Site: brandenburg
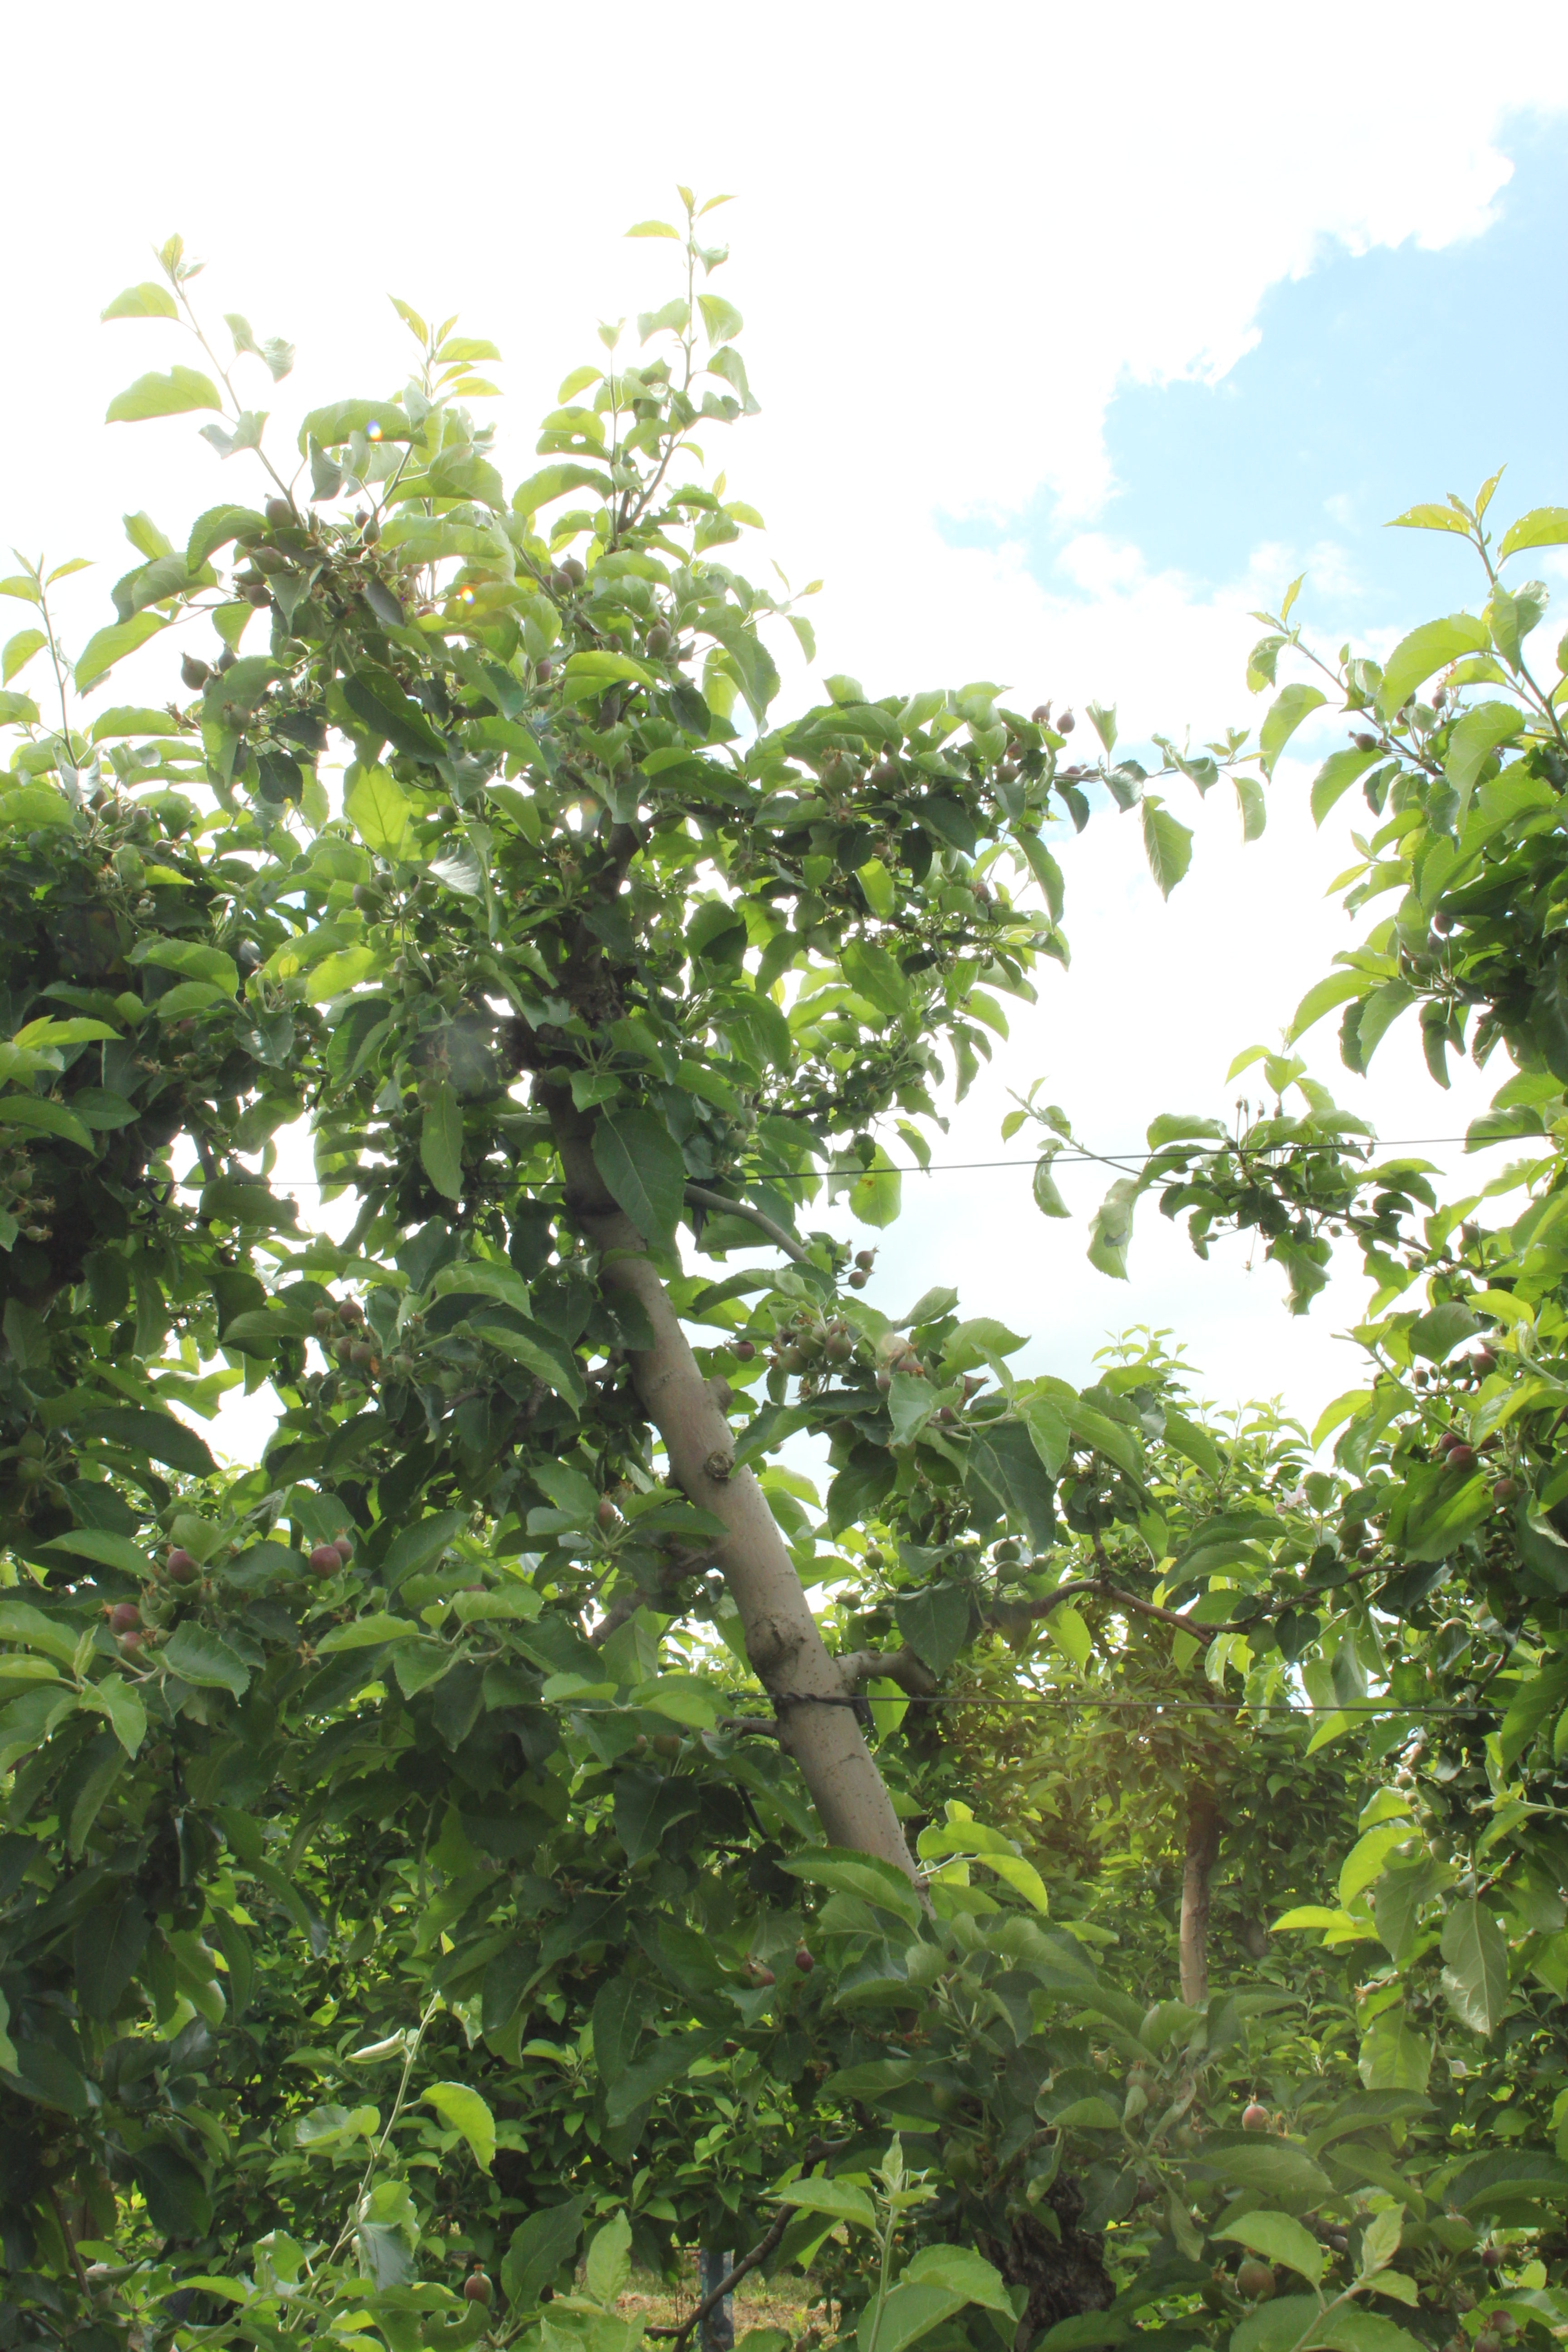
Growth stage (BBCH 72): Development of fruit